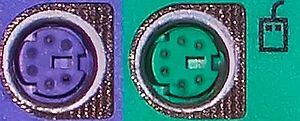
IBM PS/2 désigne une série d'ordinateurs personnels produits par IBM en 1987. Tous ces ordinateurs furent compatibles avec le premier IBM PC.